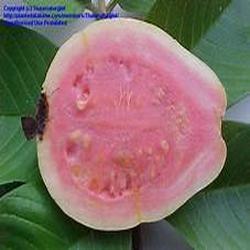
Label: Guava